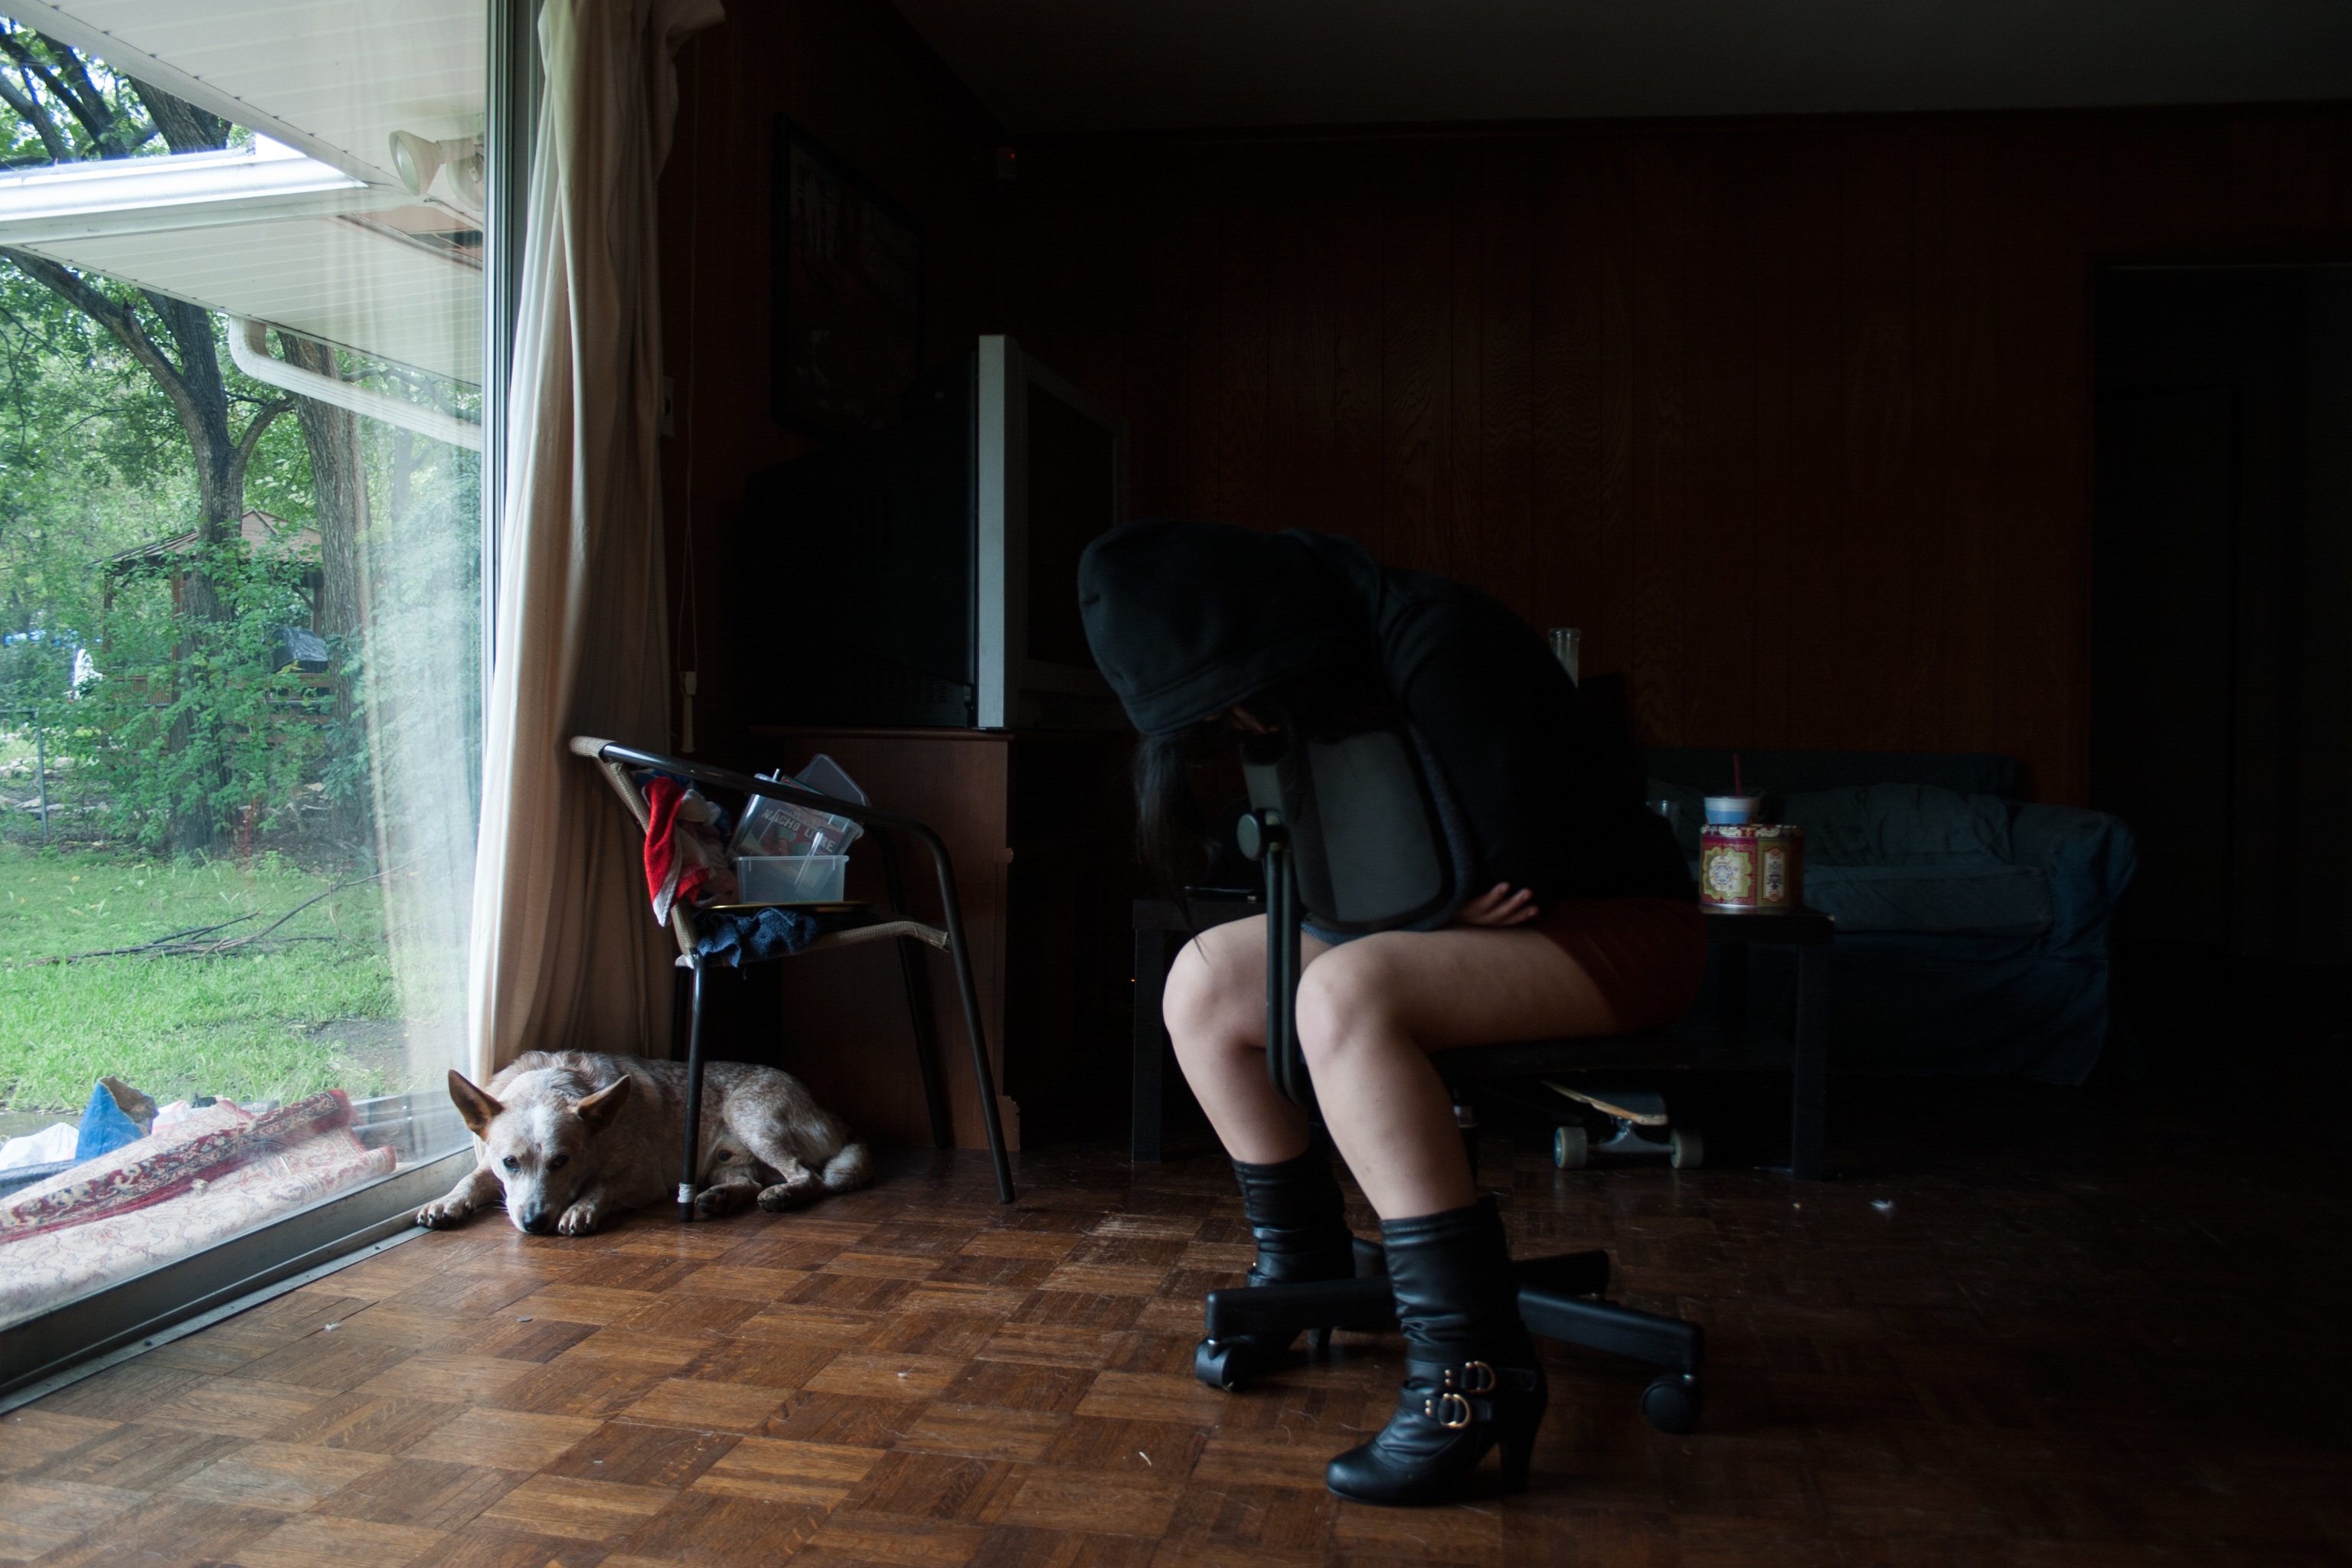
leg, footwear, image, screenshot, human positions